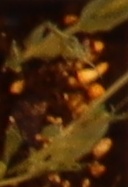
Label: Field Pea